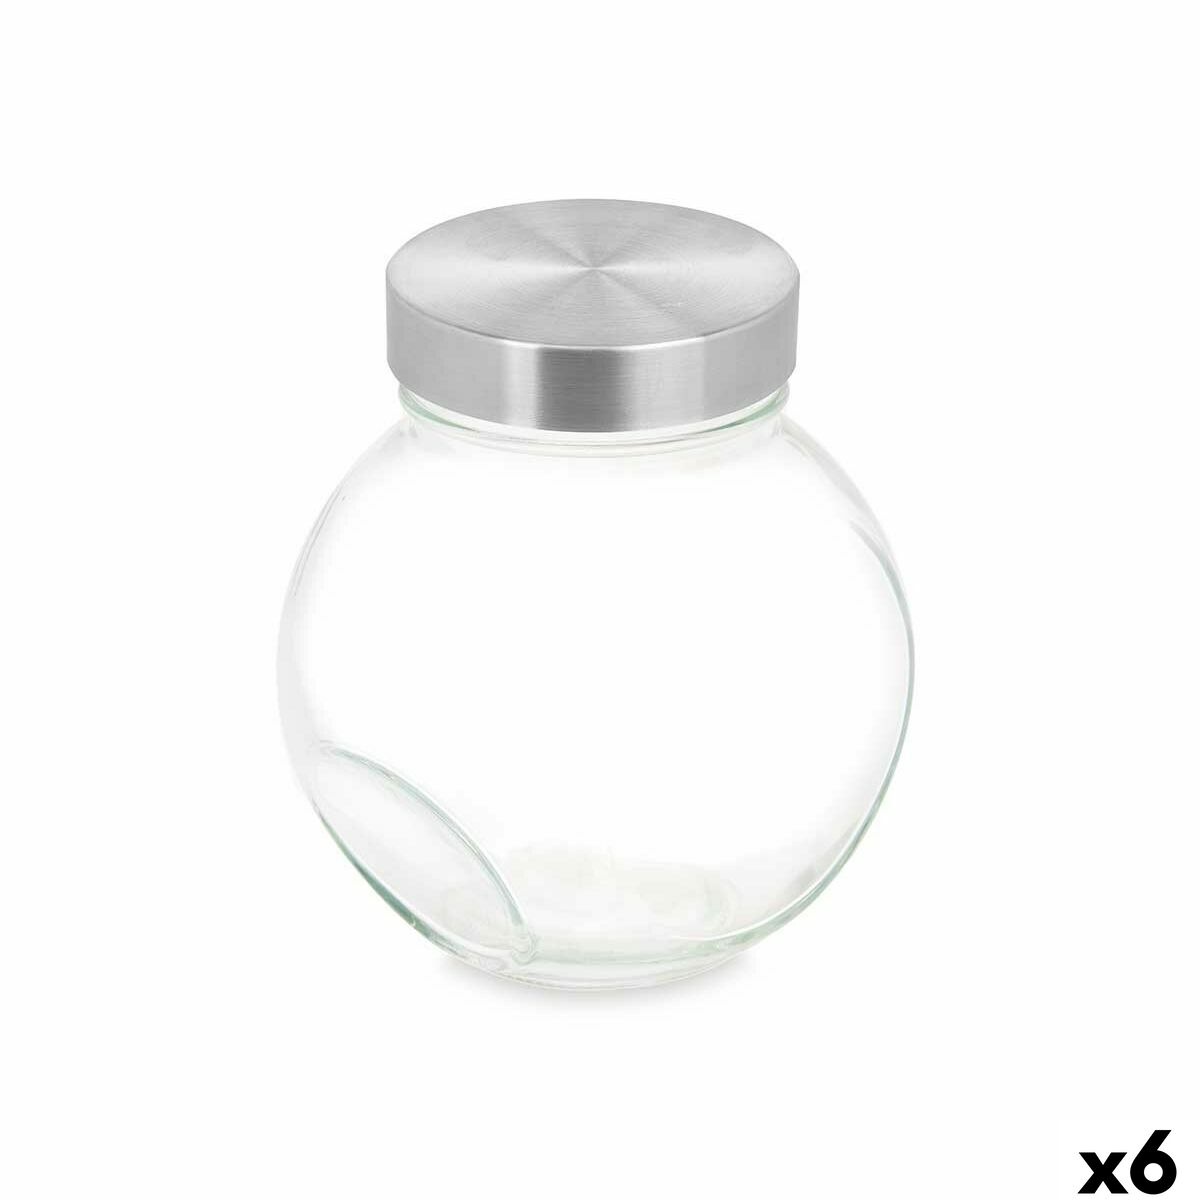
Bocal à biscuits Vivalto CW-74-5/TH6 CW-74-5/TH6 Transparent verre 700 ml 11,5 x 12 x 8 cm (6 Unités)
Si vous aimez prendre soin de chaque détail de votre maison et d'être à la dernière mode en matière de produits qui vous rendront la vie plus facile, achetez Bocal à biscuits Vivalto CW-74-5/TH6 Transparent verre 700 ml 11,5 x 12 x 8 cm (6 Unités) au meilleur prix. Type: Bocal à biscuits Couleur: Transparent Matériel: verre Unités: 6 Unités Capacité: 700 ml Dimensions approx.: 11,5 x 12 x 8 cm Depuis 1,42 / 100ml General Product Safety Regulations information: Arte Regal Import, S.L. Camino Masia del Conde 1-3. Pol. Industrial Masia del Conde – Loriguilla (Valencia) 46393 - Loriguilla +34961521448 info@arteregal.es https://www.arteregal.com/
Brand: Vivalto
Category: Home & Garden > Kitchen & Dining > Food Storage > Cookie Jars